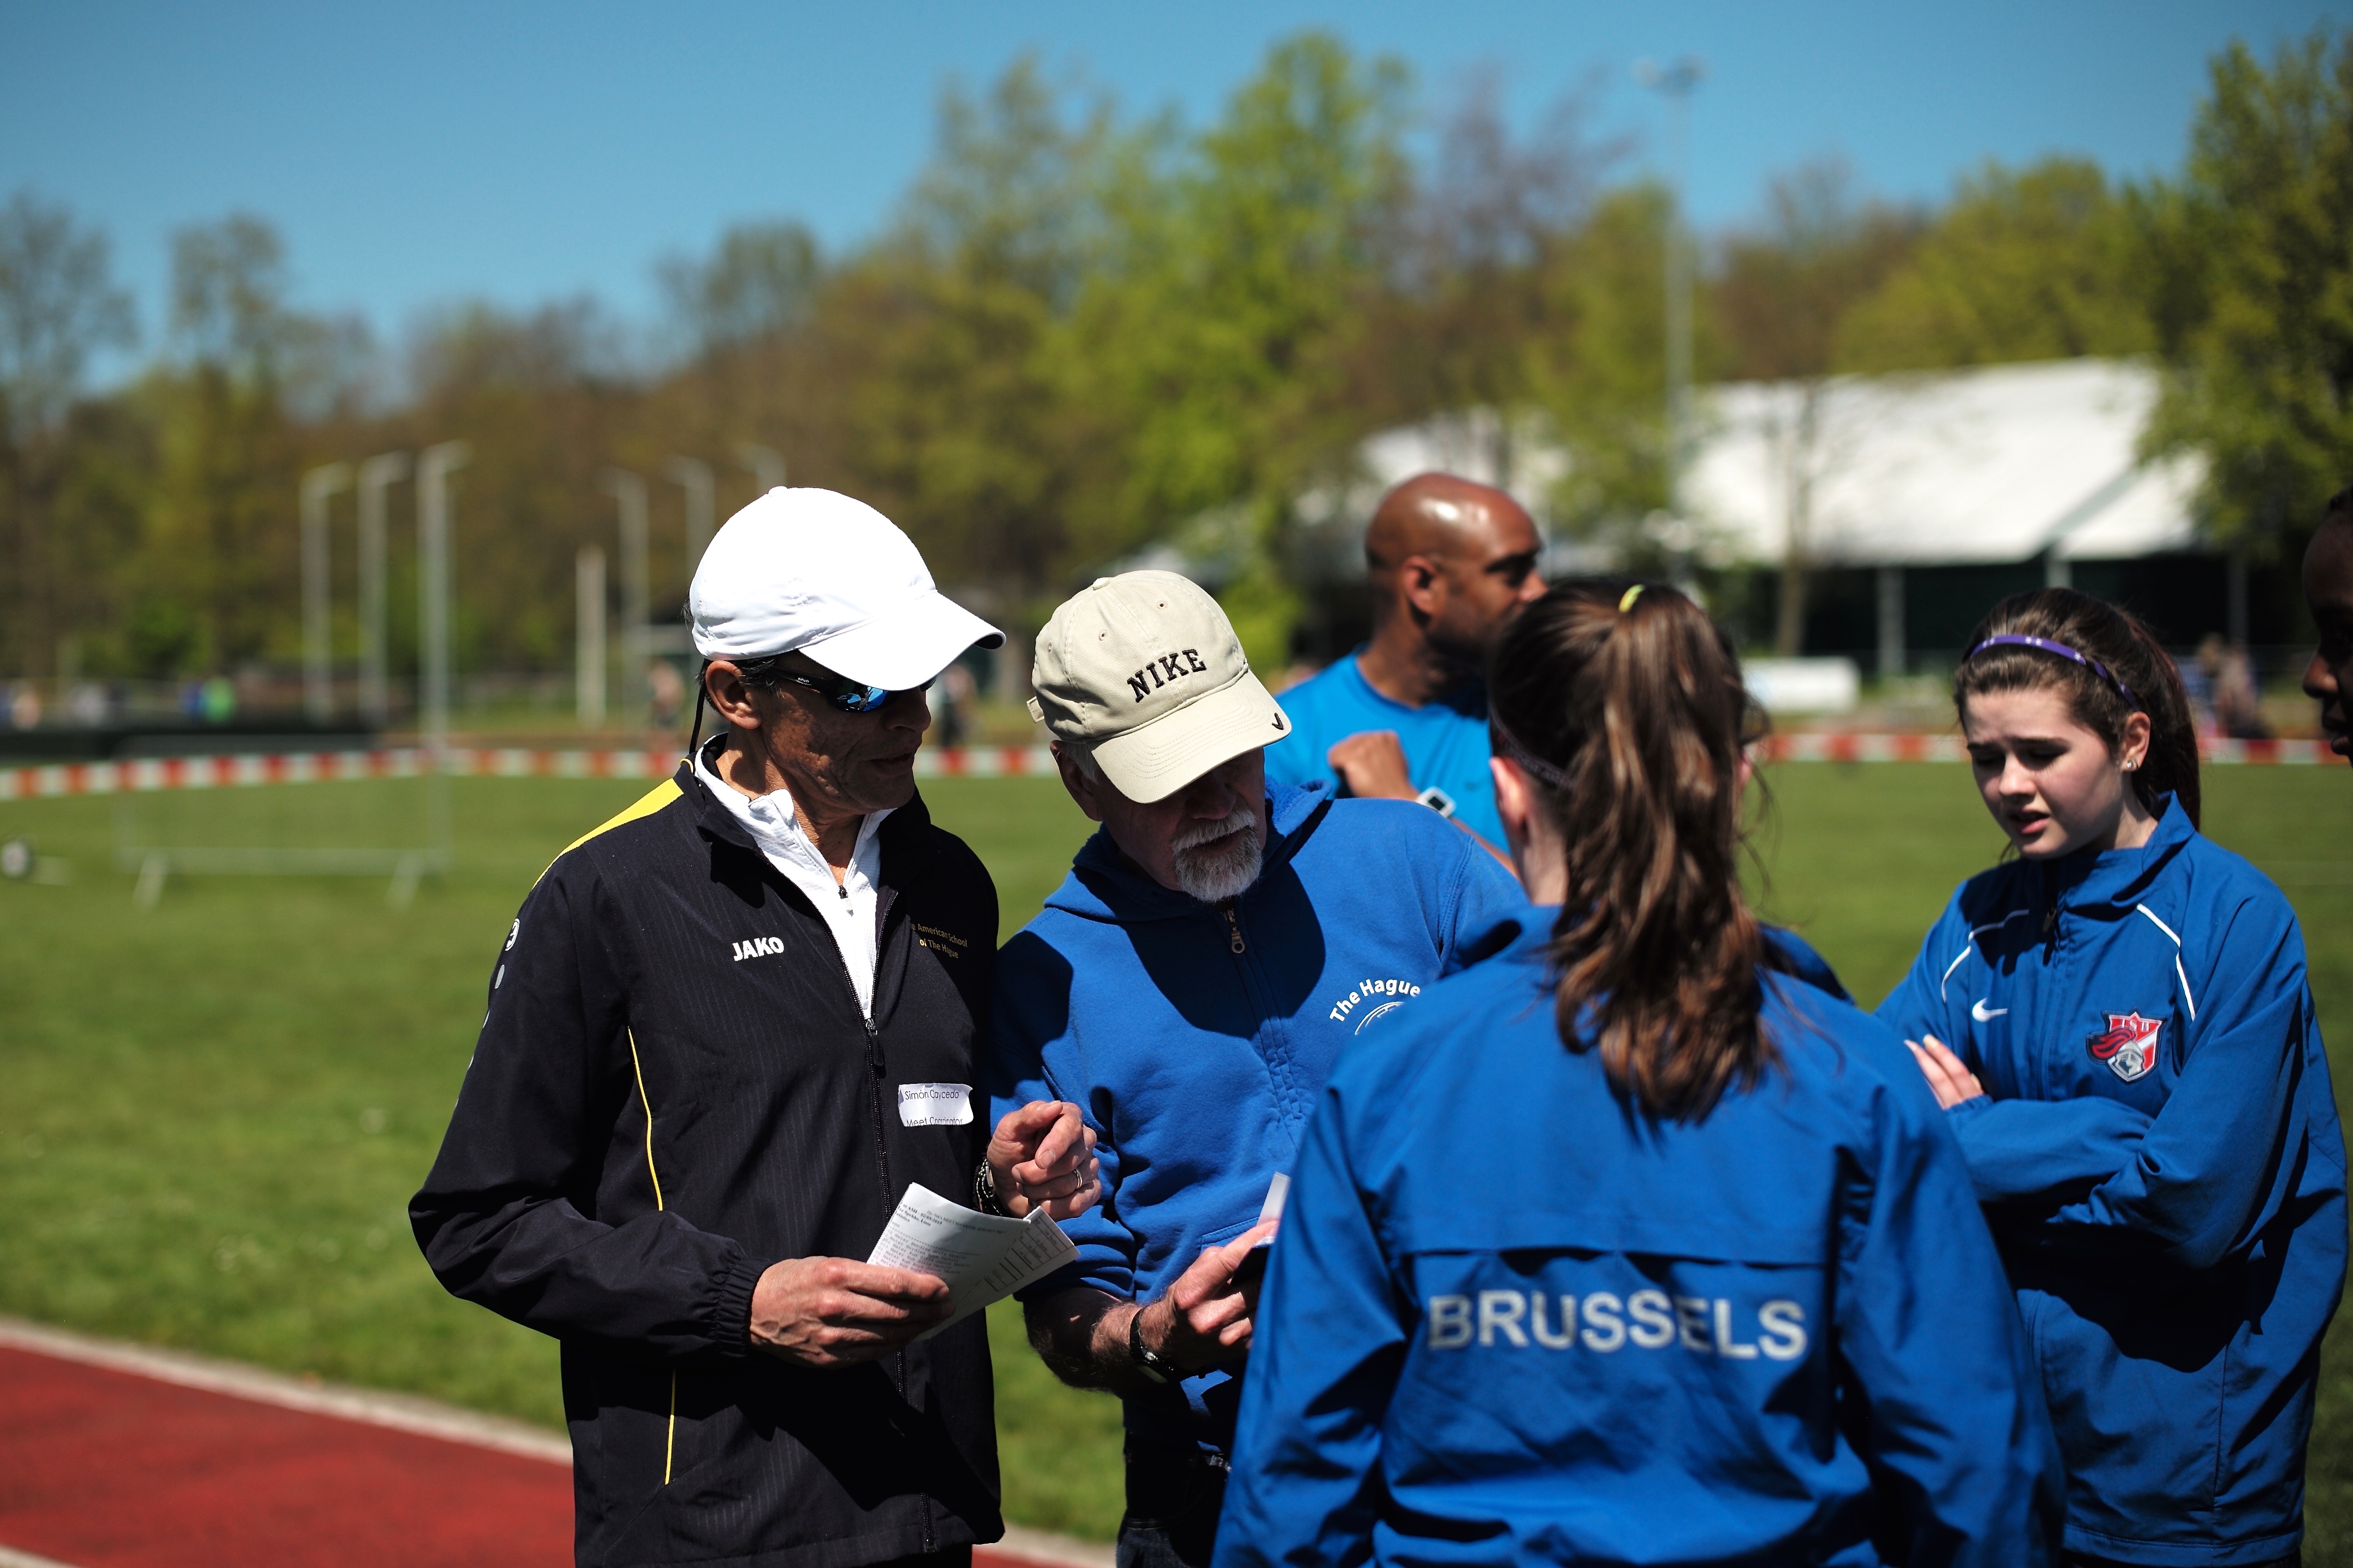
track, run, runner, ash, race, competition, holland, hague, netherlands, international, girls, m, american, team, sports, boys, 50, school, runners, junior, leica, 240, summilux, varsity, meet, tournament, endurance sports, competition event